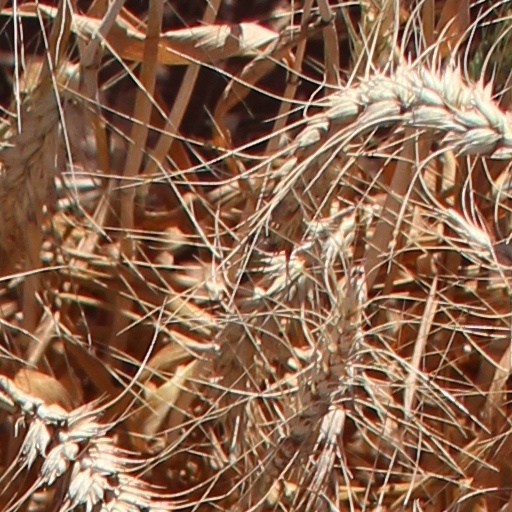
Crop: wheat